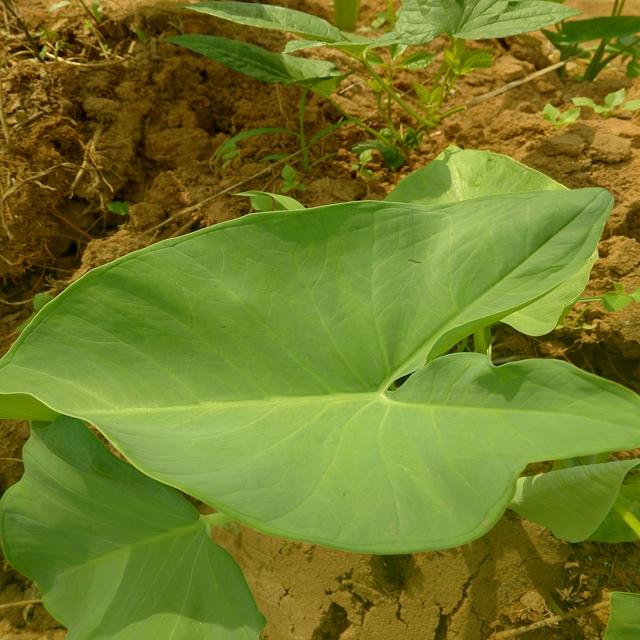
Label: Early_Blight